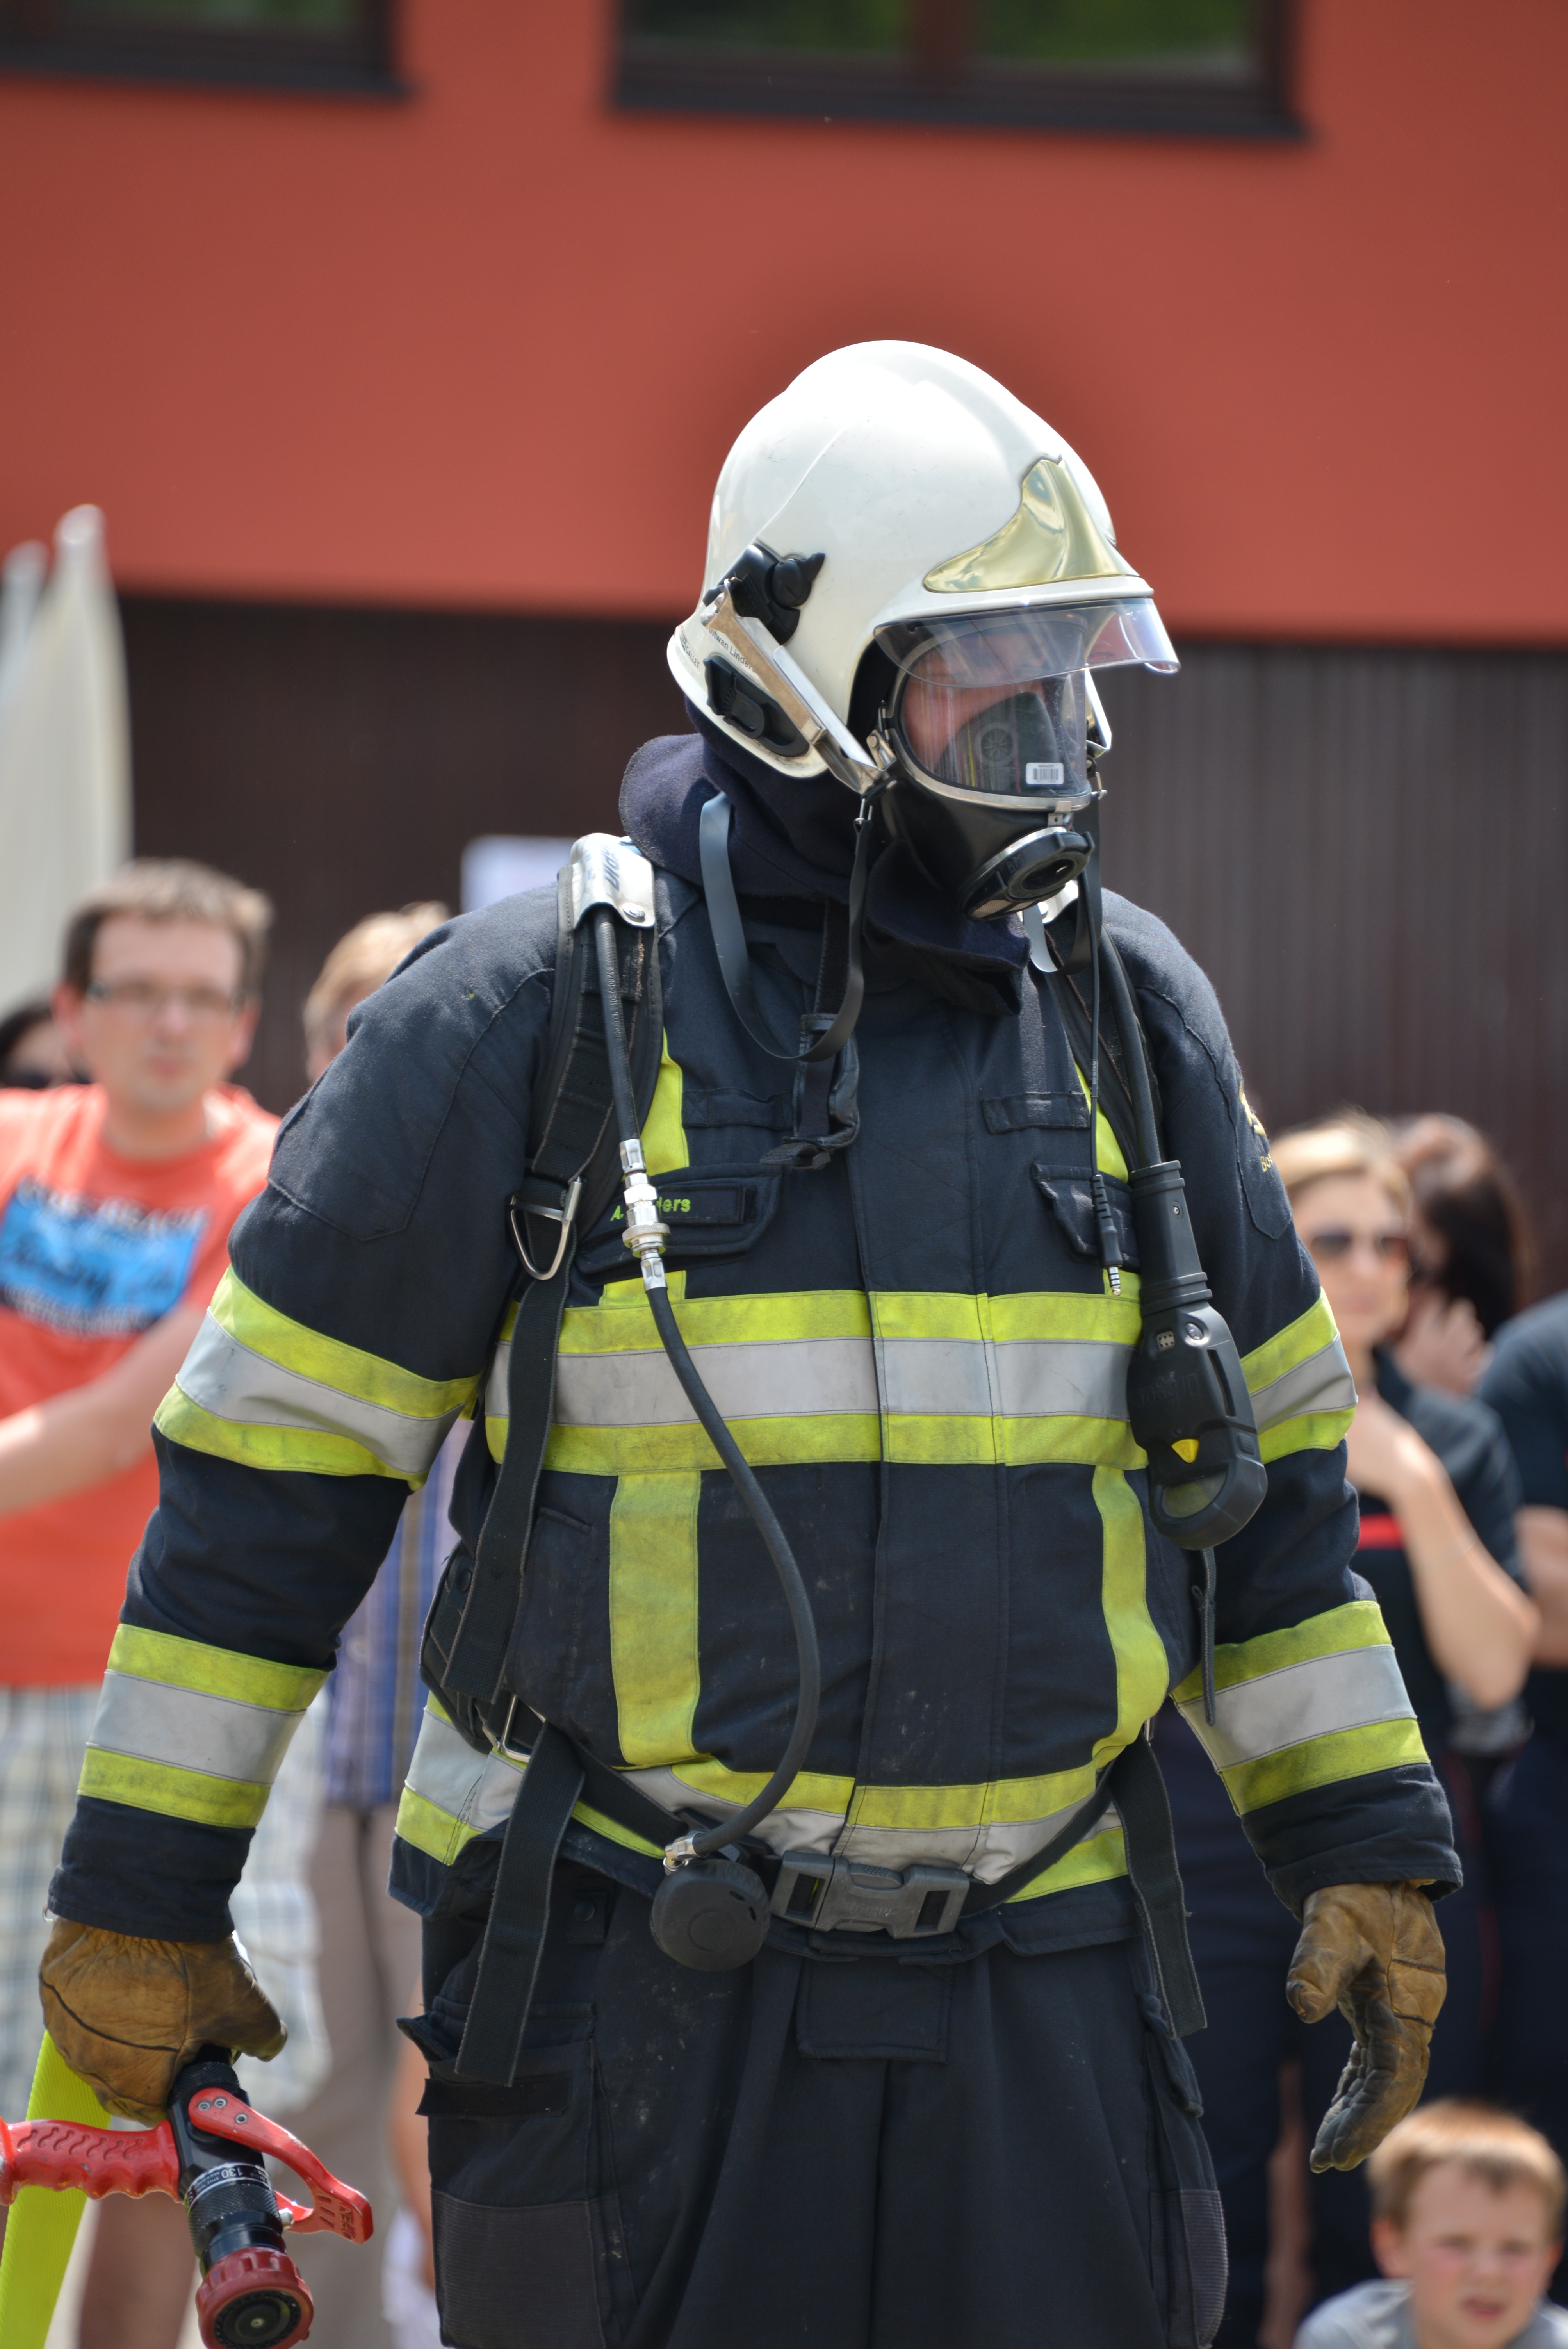
person, equipment, fire, profession, exercise, brand, use, gas mask, helm, hose, respiratory protection, breathing apparatus, fire fighter, official, firefighter, firefighters, rescue, delete, fire fighting, fire delete, wear protective clothing, feuerloeschuebung, fire extinguishing, delete exercise